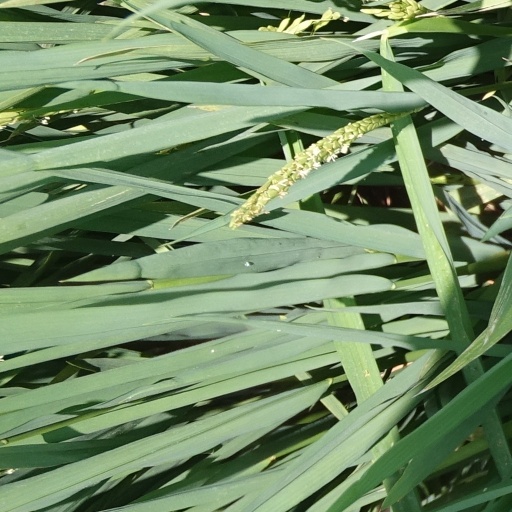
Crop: rice